Ferrocarriles Argentinos

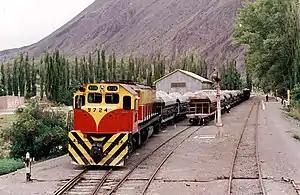
Freight train in Ingeniero Mauri, 1993

Privatisation began with the granting of long-term concessions (30 years with an optional 10-year extension) to six companies for the operation of freight services. These companies were responsible for all operations and maintenance and for the implementation of the investment programme detailed in their bid. The fixed assets remained the property of the state and the operators had to pay for their use and to rent rolling stock. Freight tariffs were deregulated but were subject to state approval. The concessionaires were expected to hire as many FA employees as were required and redundancies were financed by the government with the help of the World Bank.